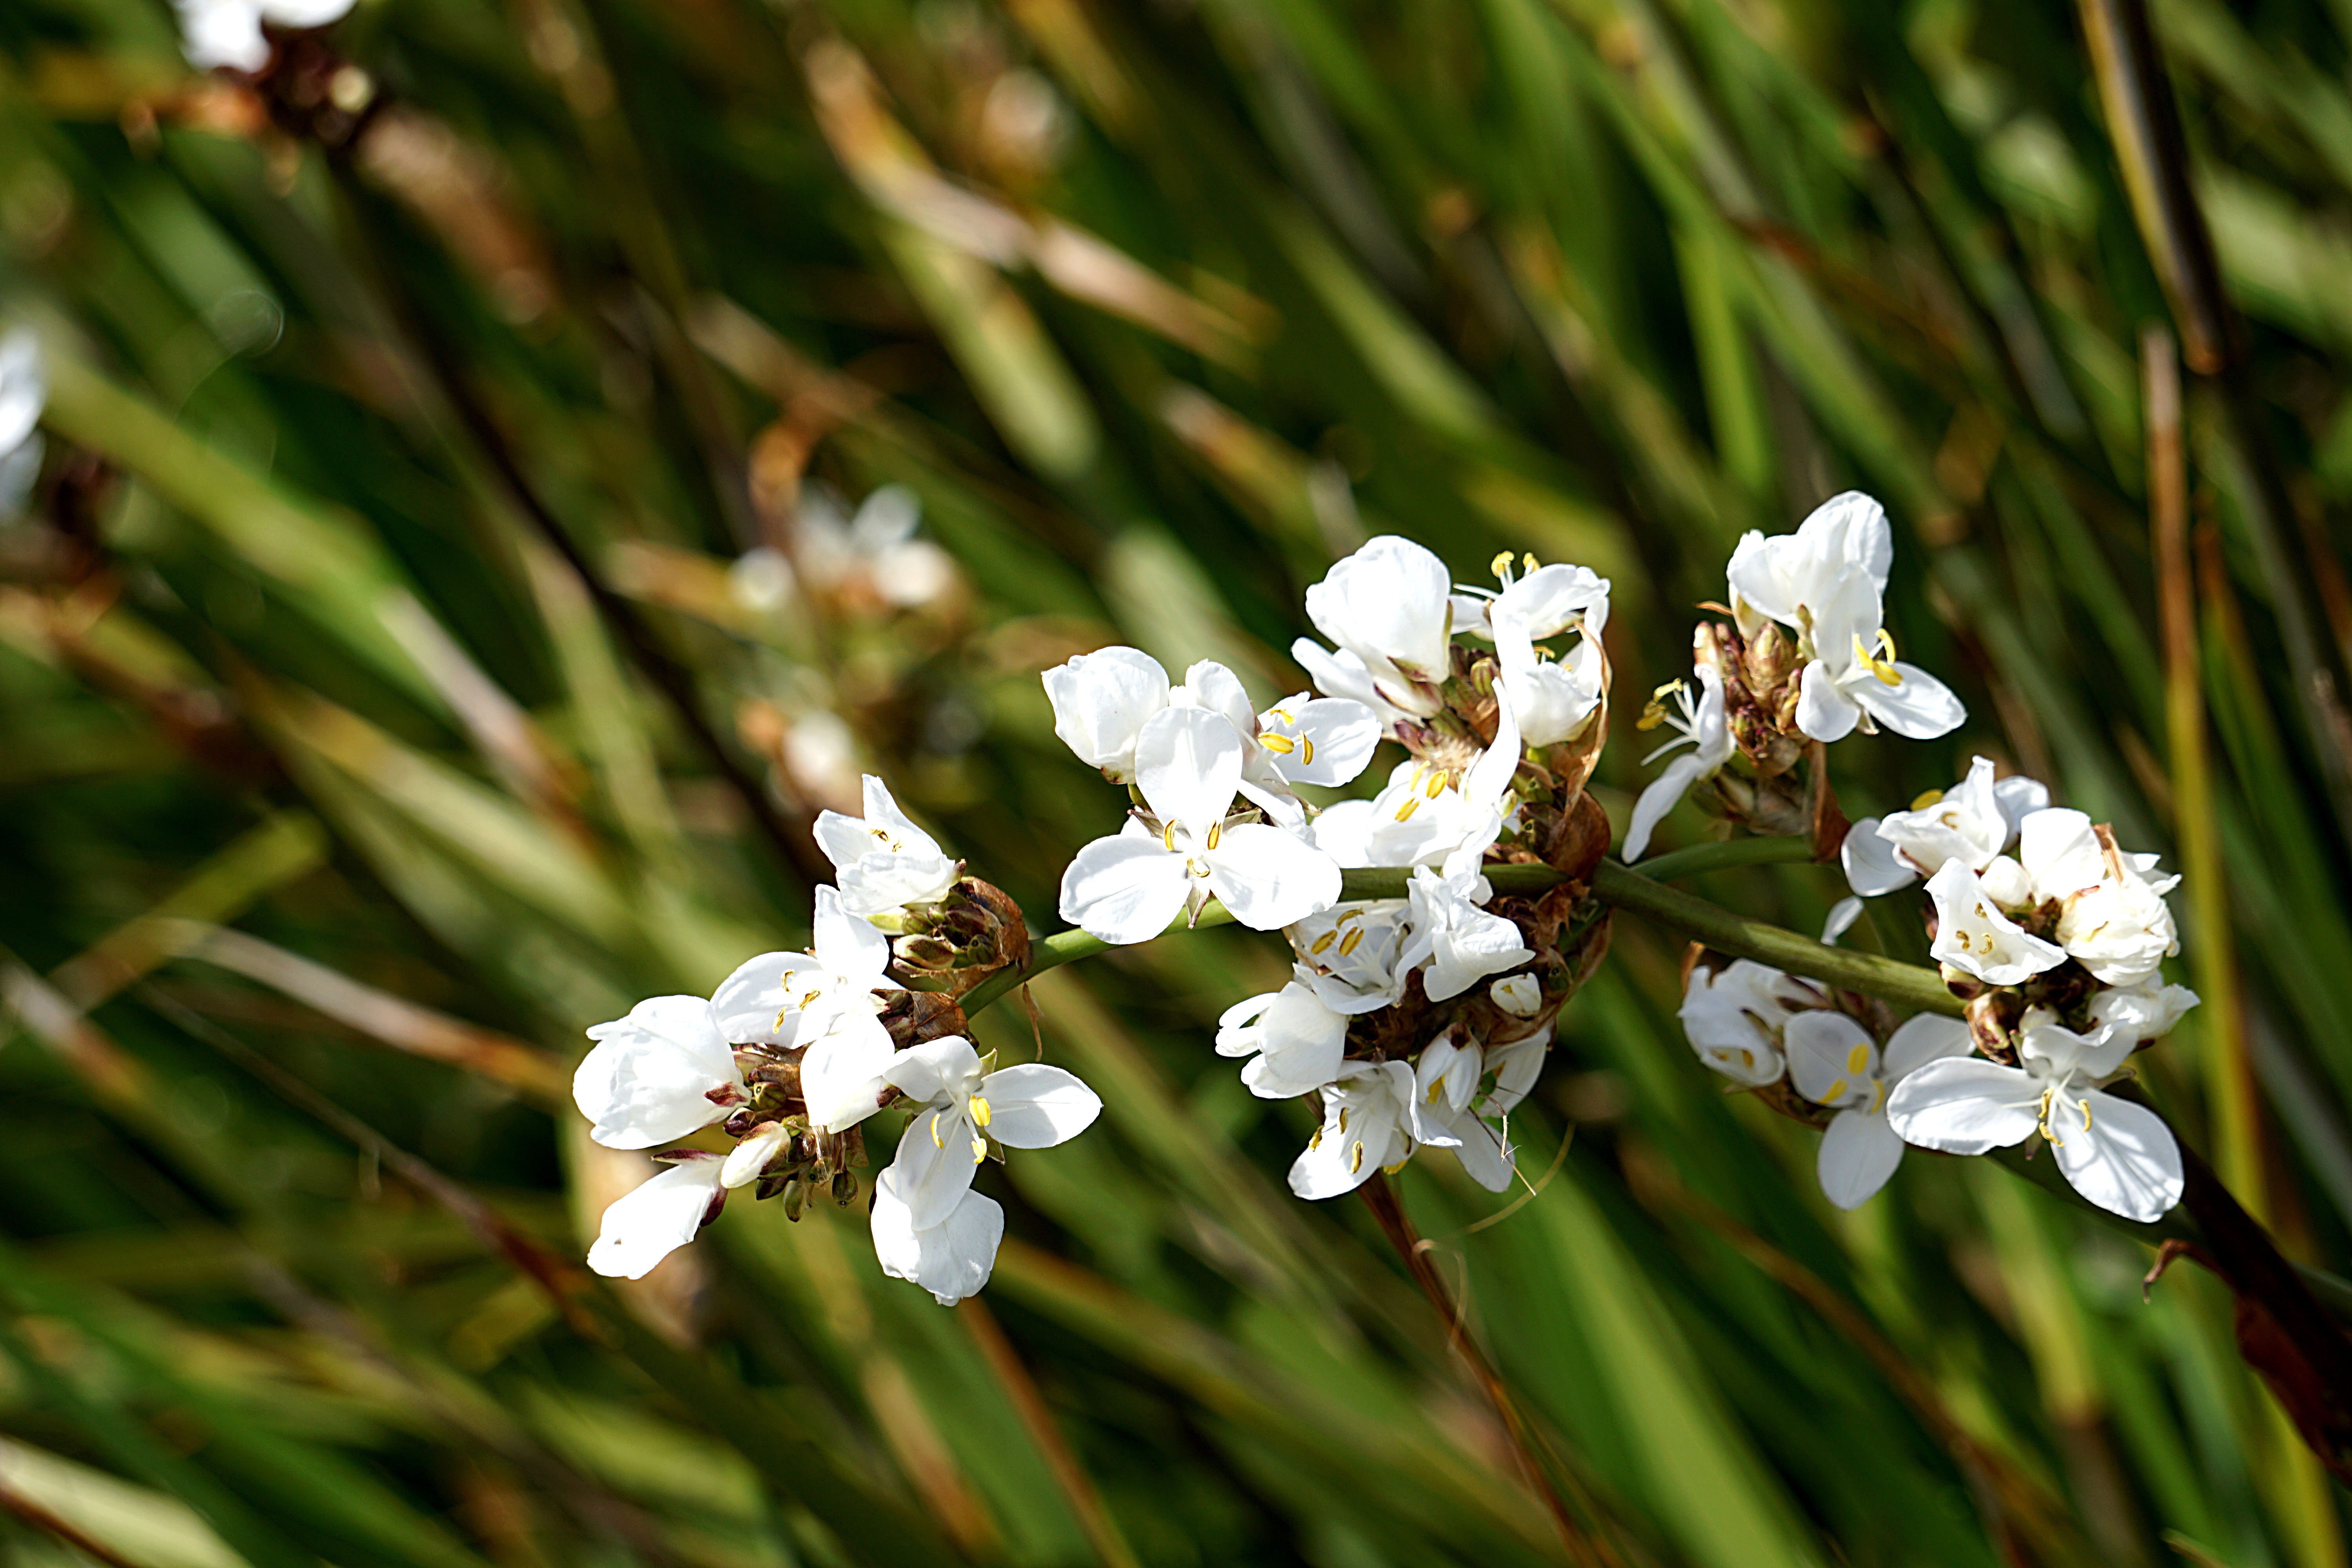
tree, nature, branch, blossom, plant, meadow, flower, produce, botany, flora, wildflower, flowers, close up, macro photography, white flowers, flowering plant, land plant